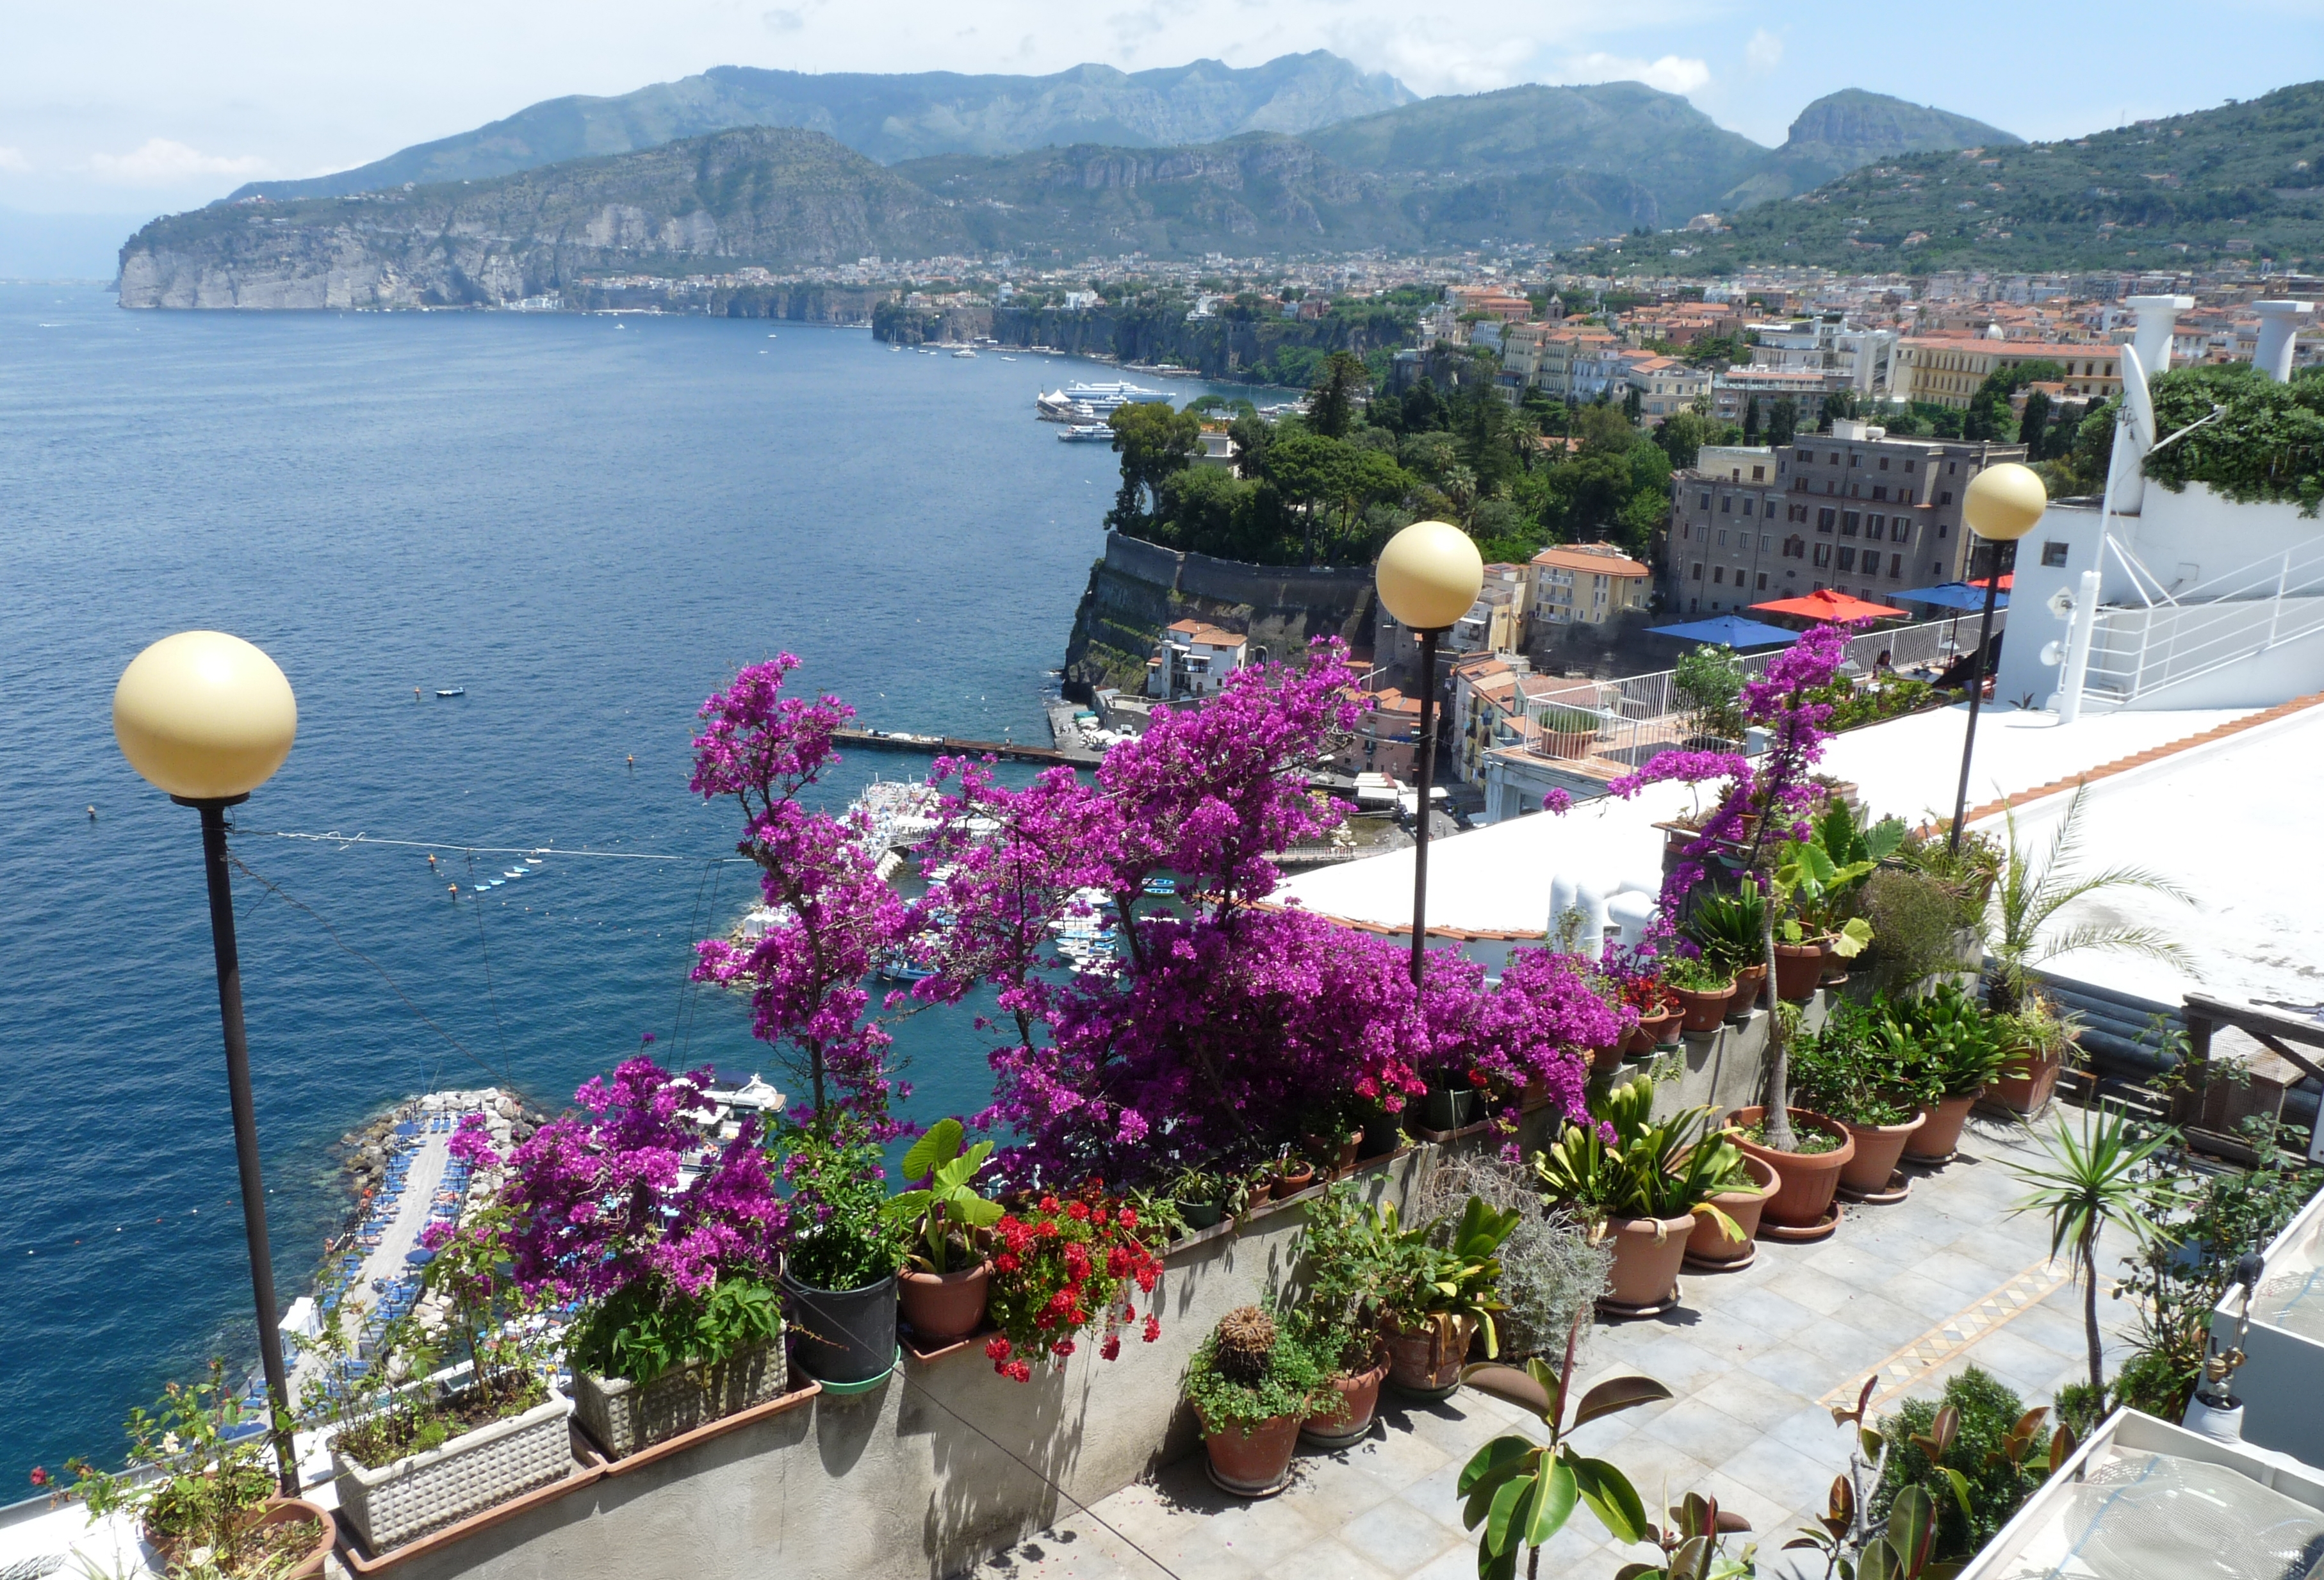
sorrento, italy, flower, plant, flora, tourism, resort, sea, coast, vacation, tree, sky, leisure